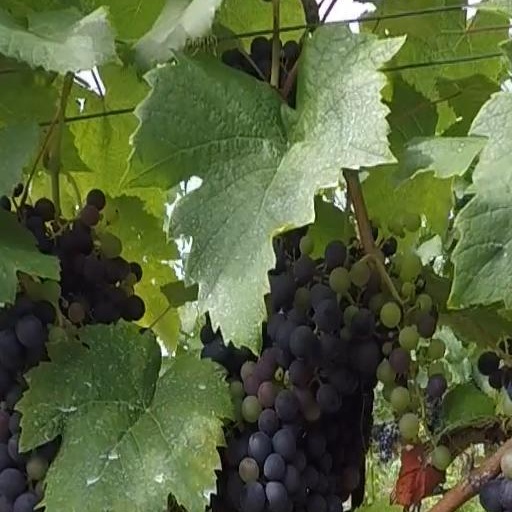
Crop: grape